History of Italians in Mississippi

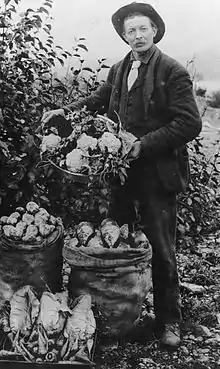
Italian farmer in the Mississippi delta in 1909

The History of Italians in Mississippi is related to the Italian presence and emigration to the State of Mississippi in southern US.